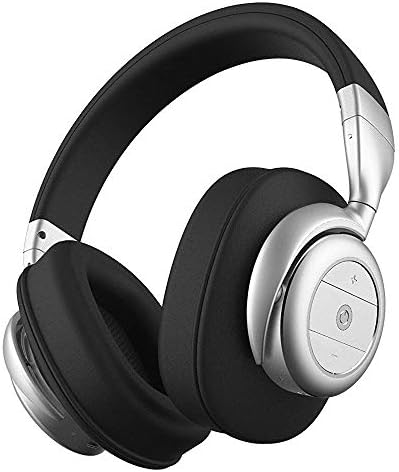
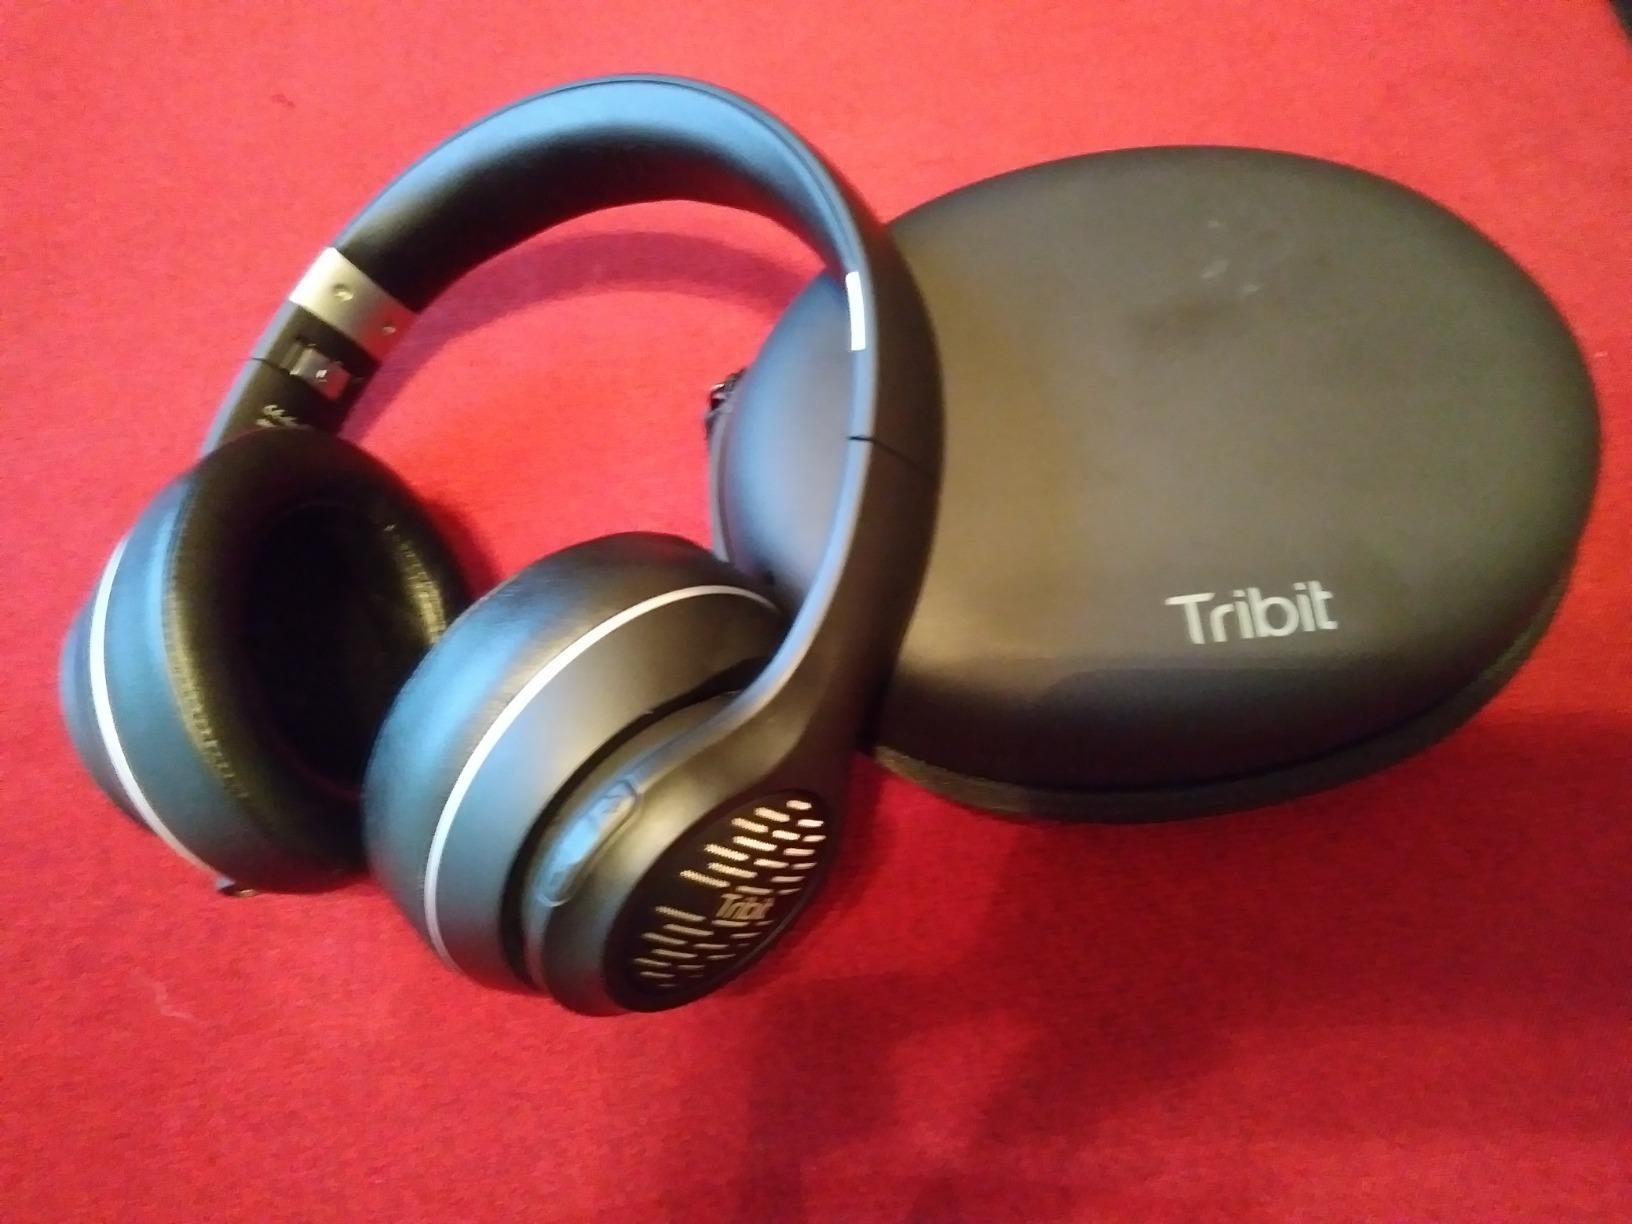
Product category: headphones
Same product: no